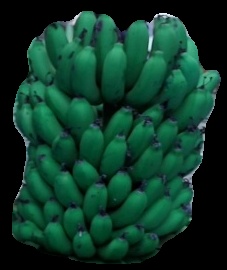
Variety: pachbale
Grade: grade2